Lake Tennyson

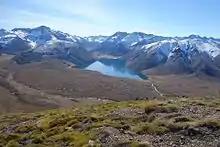
Lake Tennyson as seen from the south

Lake Tennyson (elevation ) is a glacial high-country lake in Canterbury, New Zealand. The first European settler to see the lake was Frederick Weld in 1853, who also named it. The headwaters of the Waiau Toa / Clarence River are just to the north, and the river flows through Lake Tennyson.